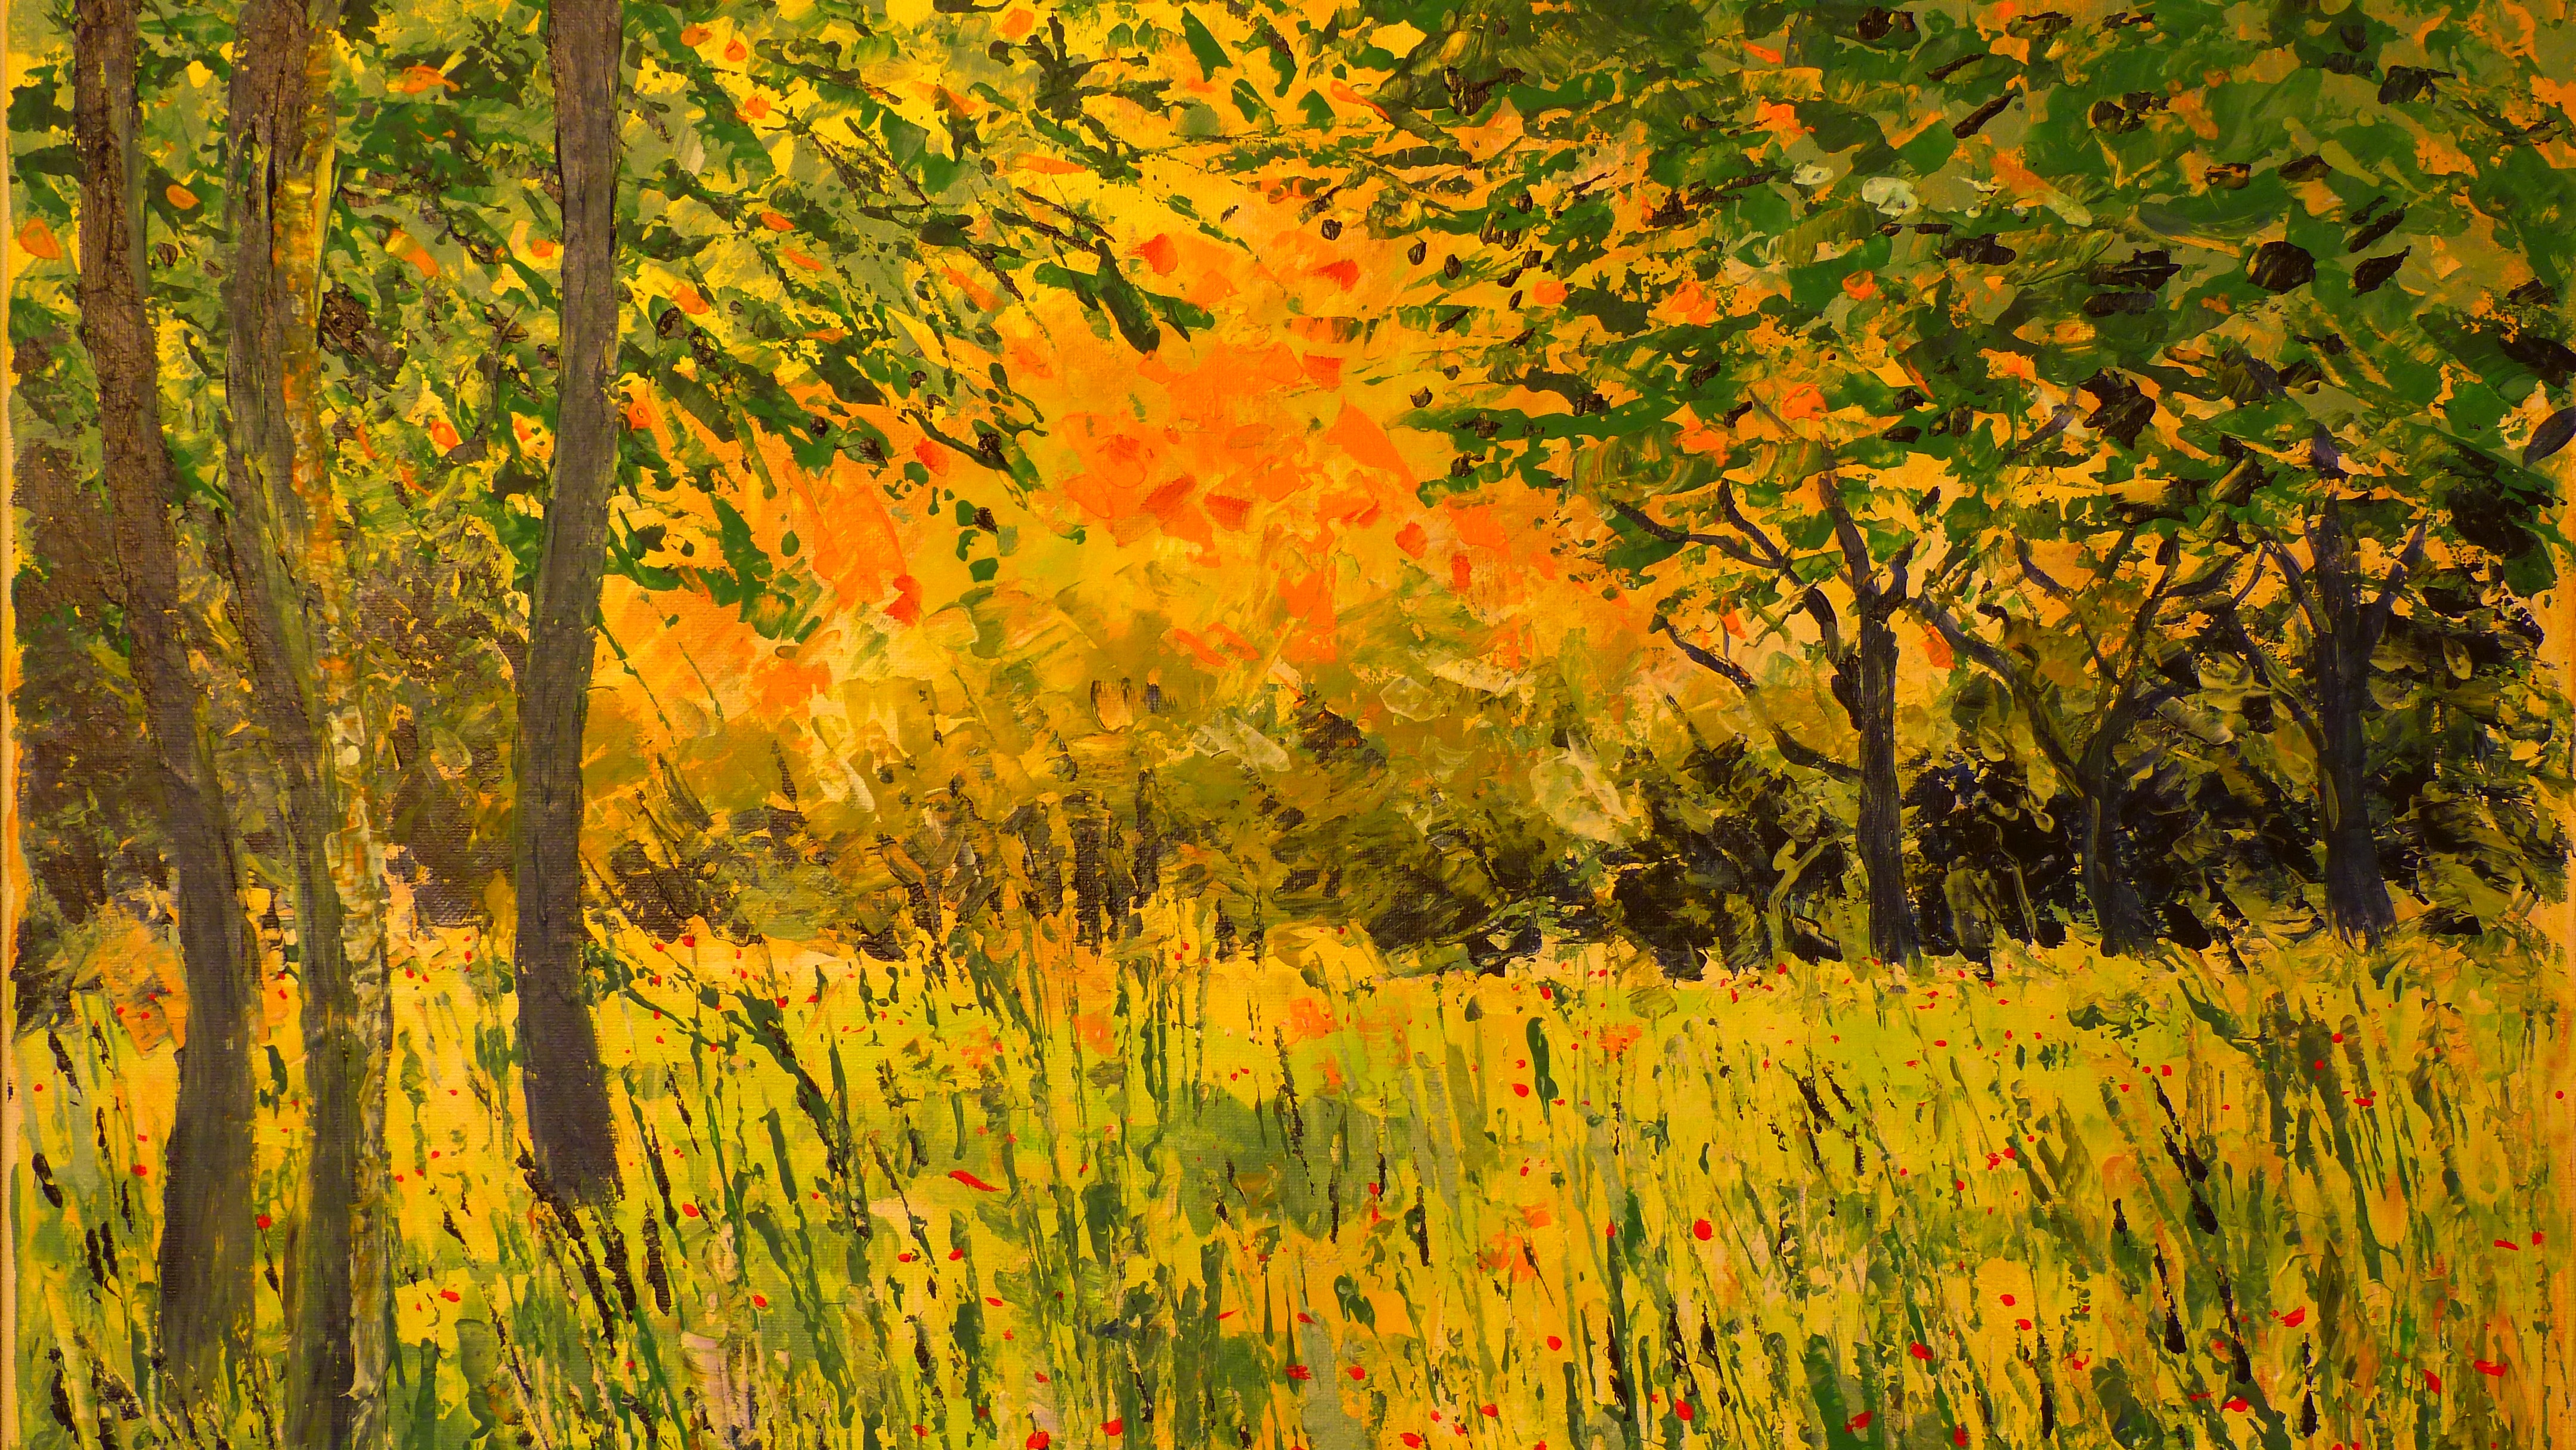
landscape, tree, forest, branch, plant, meadow, prairie, sunlight, leaf, flower, autumn, yellow, season, painting, wildflower, deciduous, woodland, habitat, ecosystem, canvas, back light, natural environment, woody plant, temperate broadleaf and mixed forest, acrylic paints